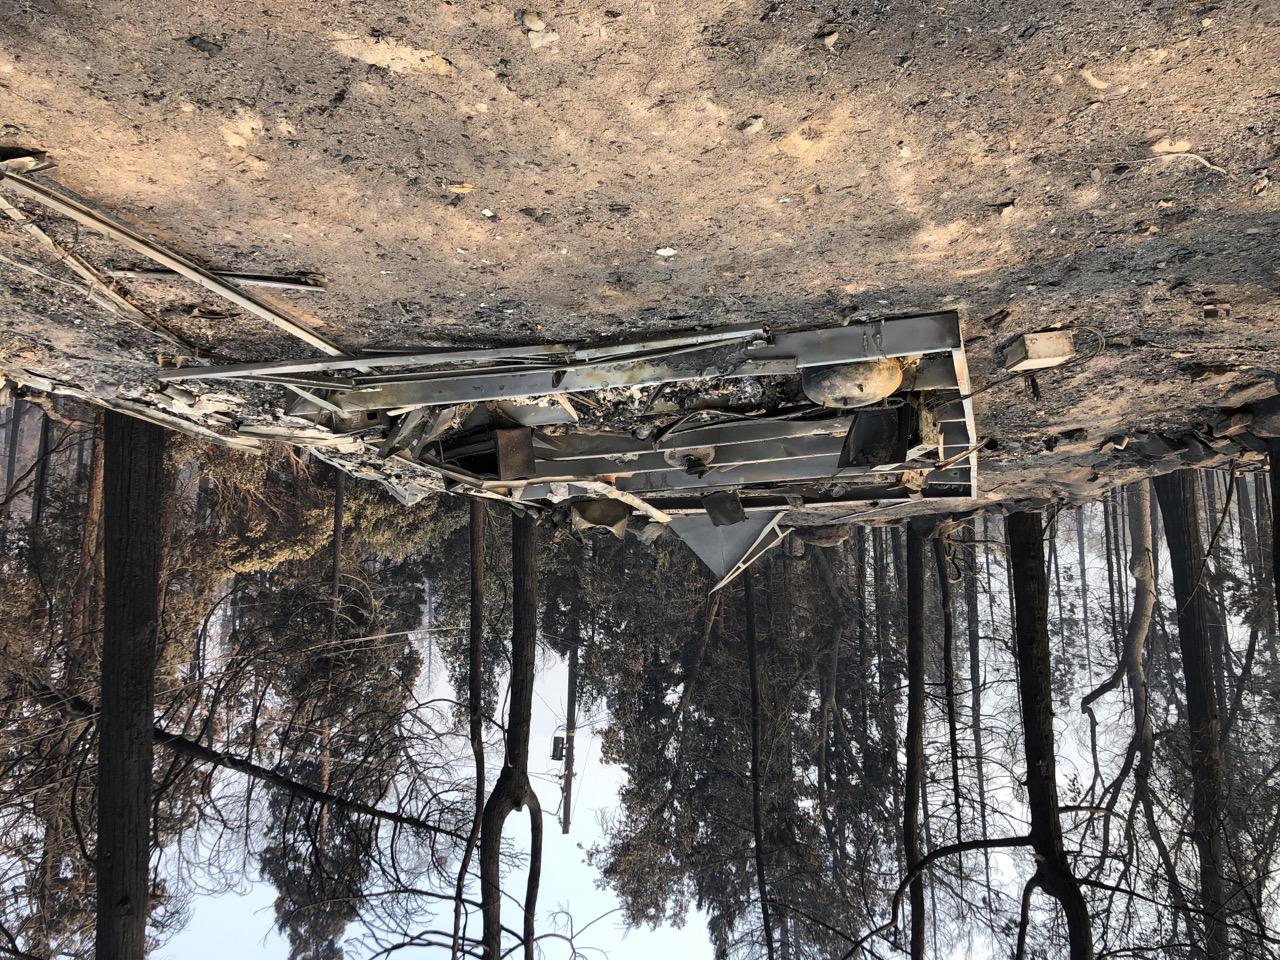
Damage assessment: destroyed